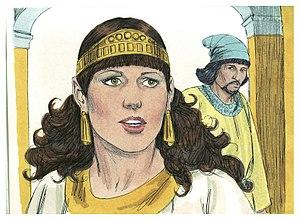
Illustration biblique du livre de la Esther chapitre 4 עברית: 4 האיור המקראי של change me! פרק हिन्दी: {{{hi}}} अध्याय change me! की पुस्तक की बाइबिल चित्रण Bahasa Indonesia: Ilustrasi Alkitab dari Kitab Ester pasal 4 Italiano: Illustrazione biblica del libro della change me! Capitolo 4 日本語: change me!4章の本の聖書の実例 Jawa: Ilustrasi Alkitab saking Kitab Ester pasal 4 한국어: change me! 4 장 장부의 성경 그림 Bahasa Melayu: Ilustrasi Alkitab dari Kitab Ester pasal 4
Hadassah bat Avihaïl, plus connue sous le nom d'Esther est un personnage du livre d'Esther, qui fait partie du Tanakh et de l'Ancien Testament. Elle est l'épouse du roi de Perse Assuérus, identifié généralement à Xerxès Iᵉʳ ou à Artaxerxès Iᵉʳ. Son histoire est célébrée, dans la tradition juive, lors de la fête de Pourim.